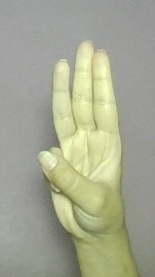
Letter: thaa